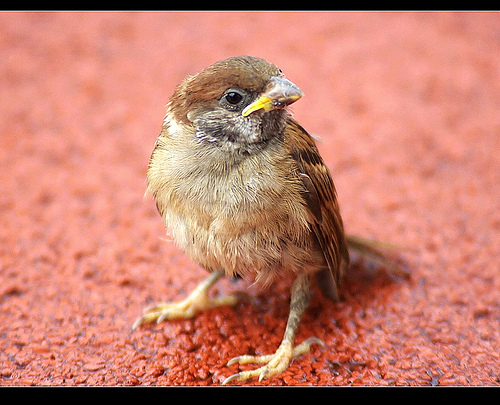
a small bird with a light brown underbody and darker brown wings.
this bird is brown with white on its chest and has a very short beak.
this bird has a tan belly, brown head and wings, and a white and tan throat.
bird with yellow and black beak, brown crown, wings and thigh, light brown breast and belly, and gray throata small brown bird with a small beak and yellow markings.
this bird is brown with white and has a very short beak.
the bird has a black eyering, striped brown back and a fluffy belly.
a small brown bird, with light feathers on its belly, and a short yellow bill.
this is a mostly brown and white bird with some yellow on its bill.
this little bird has a dark brown crown and a light brown breast and belly.
Species: Tree Sparrow